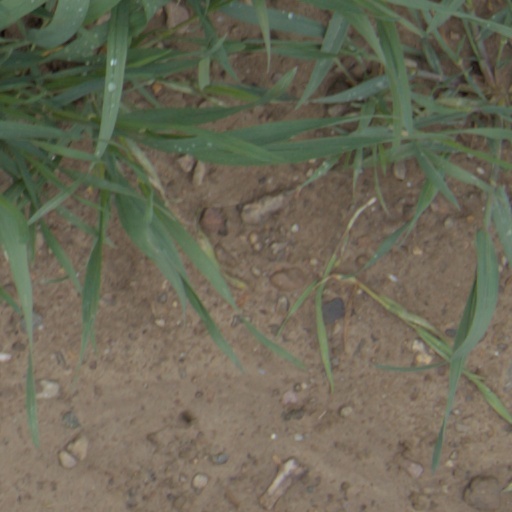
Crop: wheat